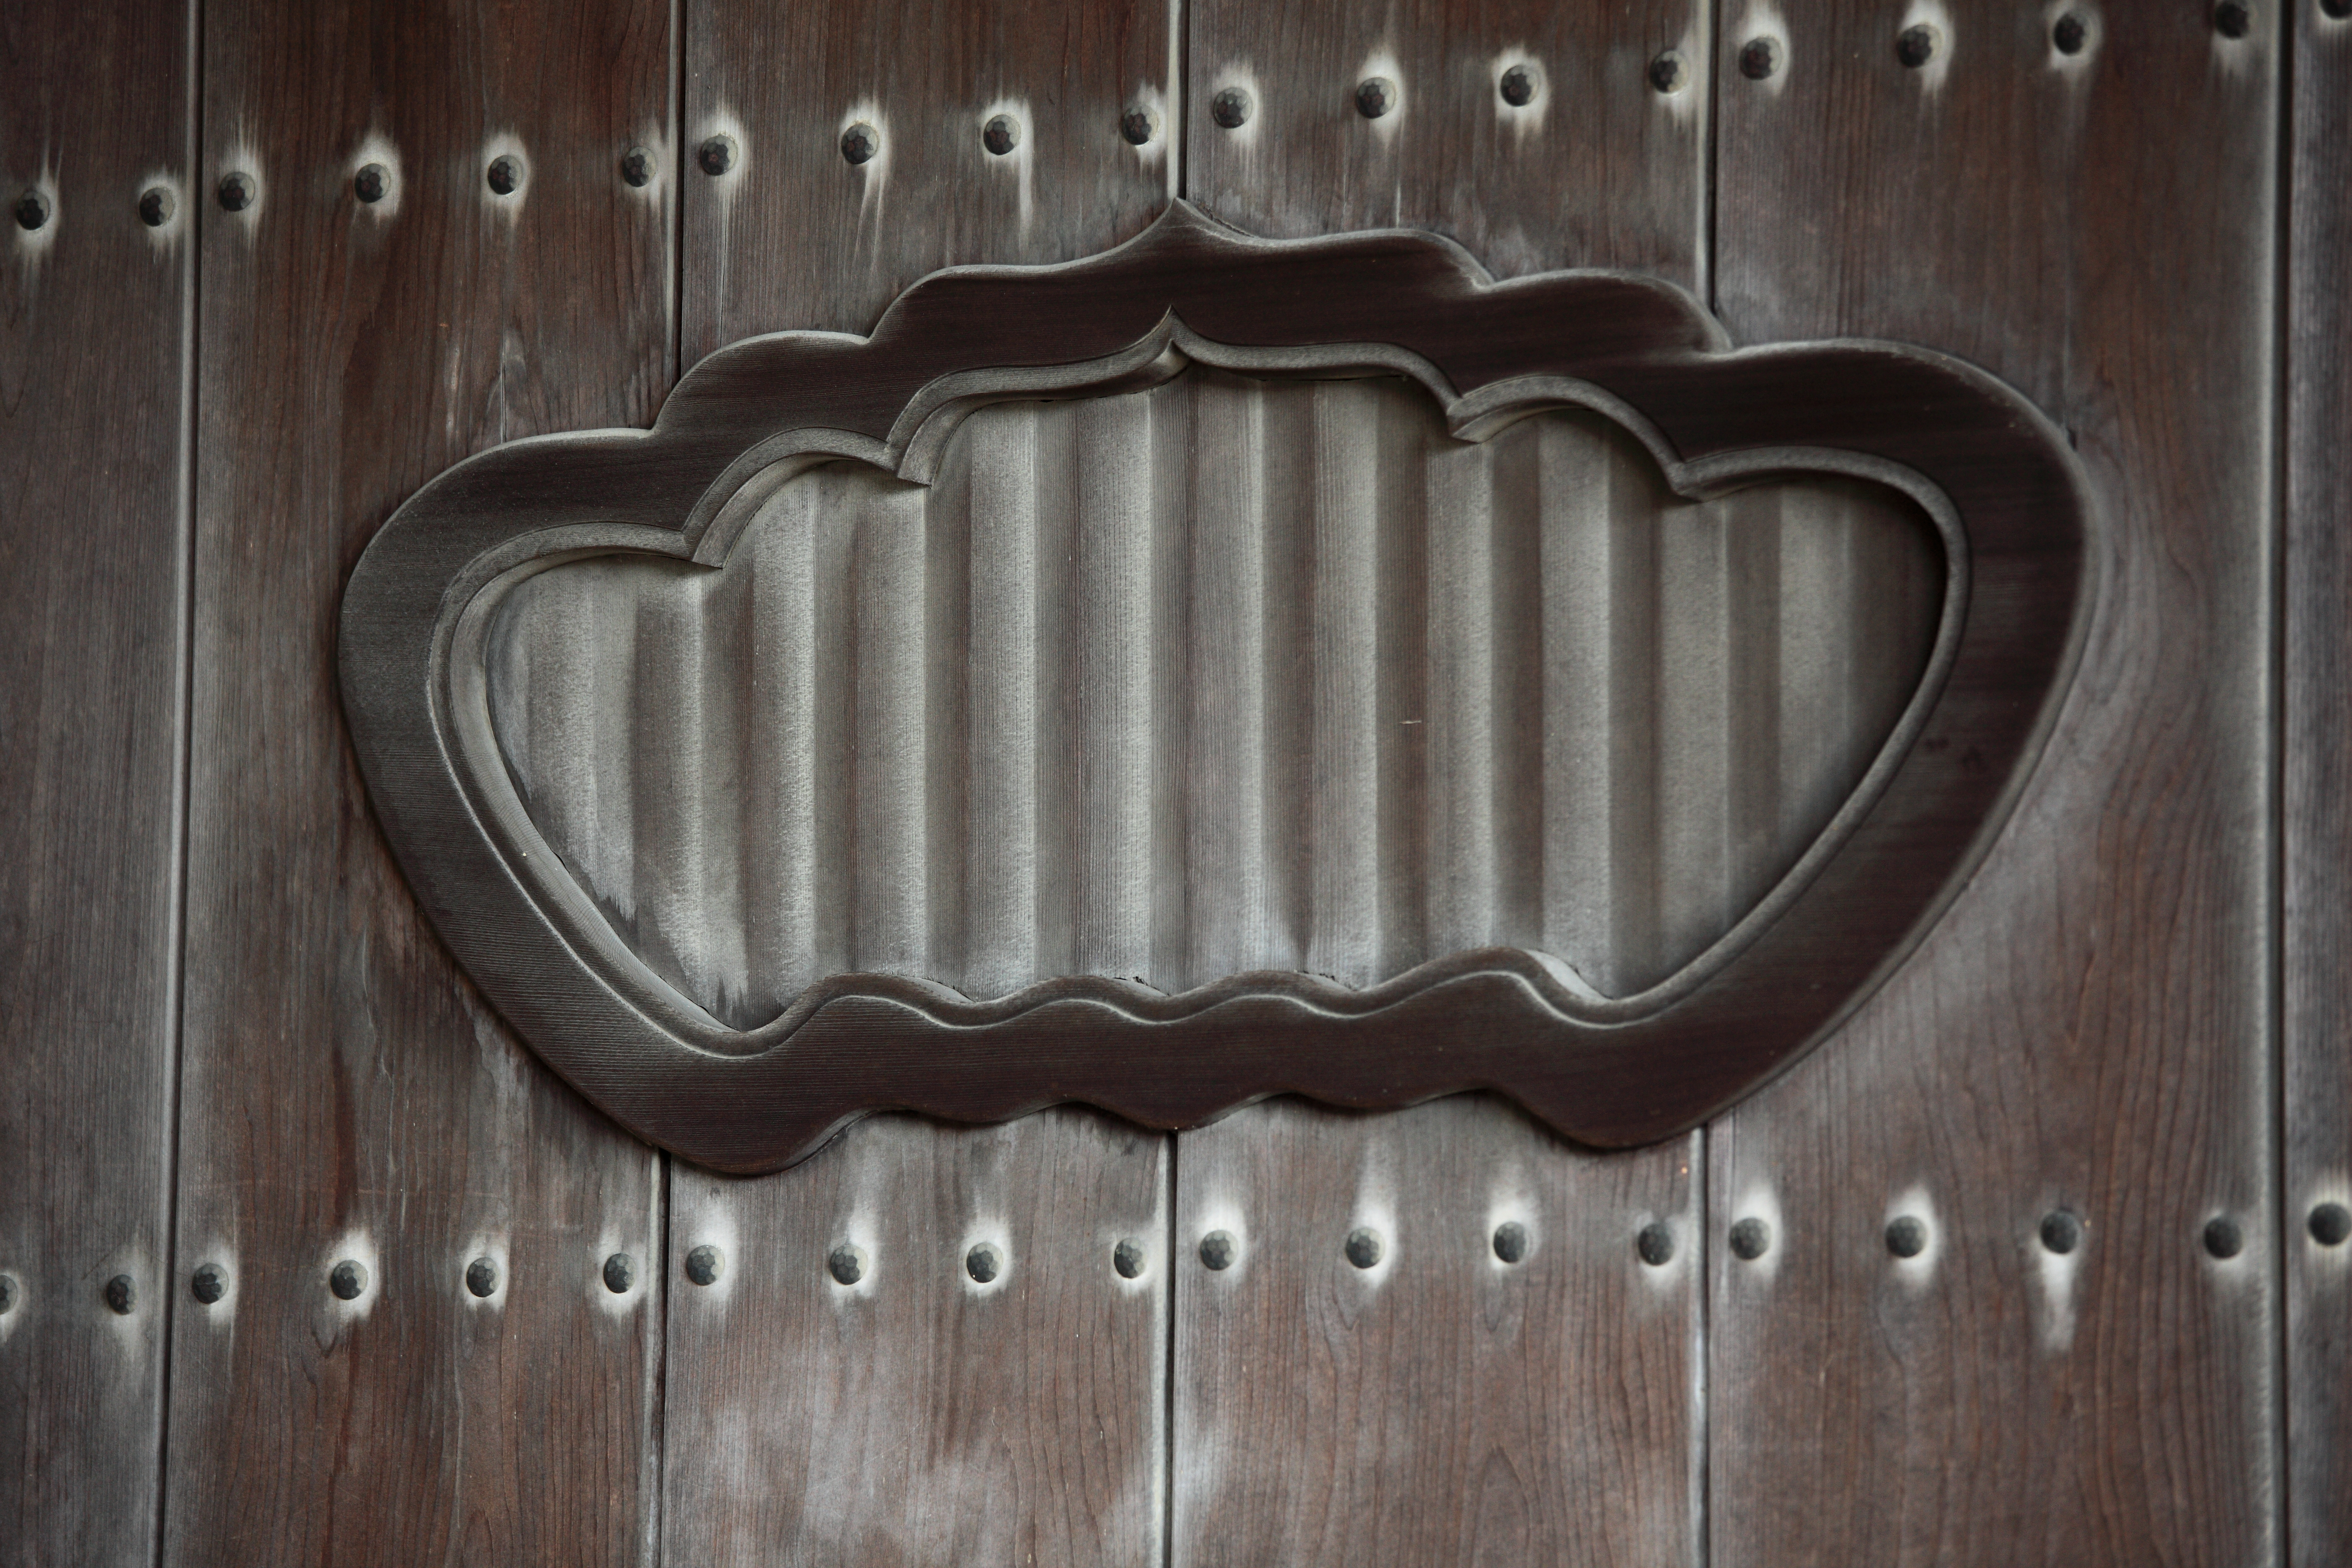
architecture, wood, number, wall, high, furniture, gate, font, temple, 5d, iron, hires, markii, hi, res, resolution, iwate, morioka, houonji, automotive exterior, house numbering